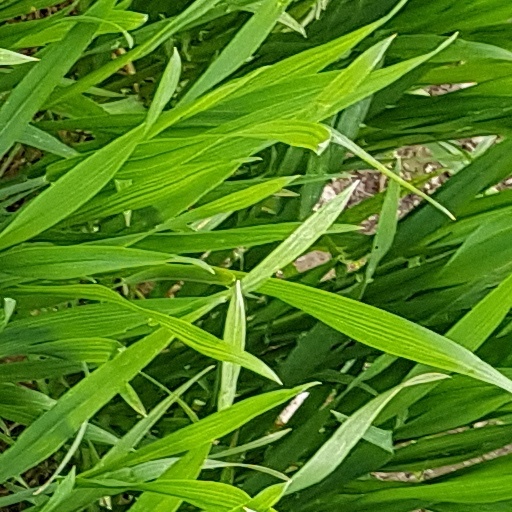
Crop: wheat